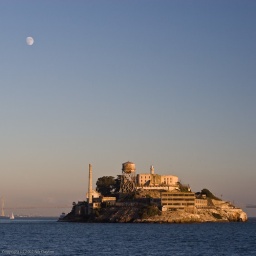
Full moon (daytime), rising over Alcatraz with deep blue water in the foreground. In the background is the bay bridge.